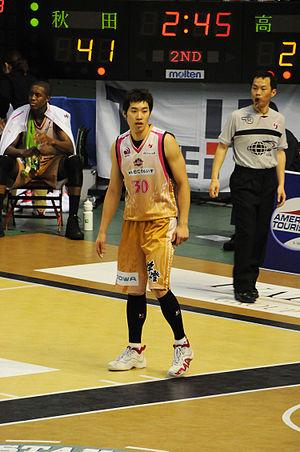
Jung Seyoung., né le 21 mars 1981 à Séoul, est un joueur sud-coréen de basket-ball.